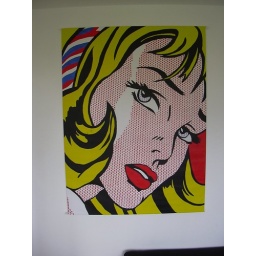
reproduction by roderik van der werf of girl with hair ribbon by roy lichtenstein 1.2 x 1.6 m.